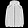
Label: Coat